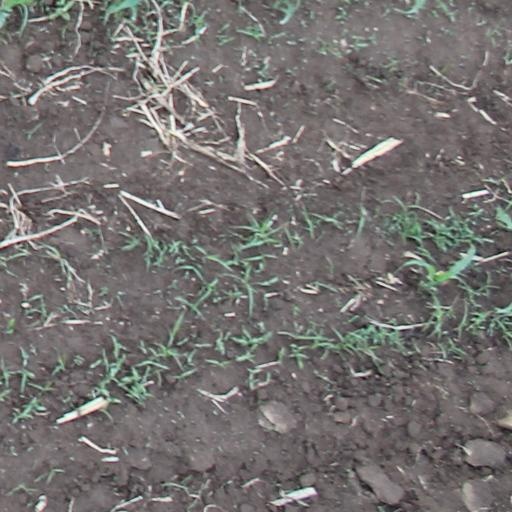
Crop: maize; corn